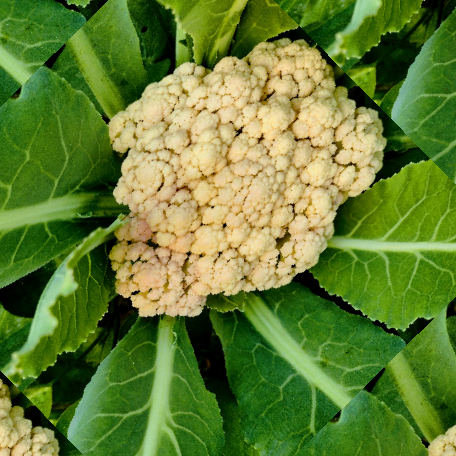
Label: Bacterial spot rot